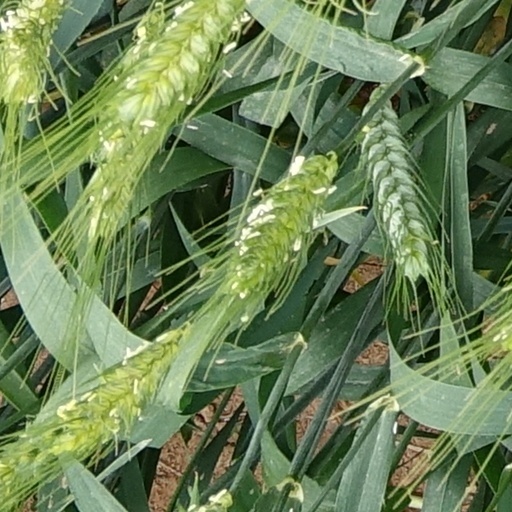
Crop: wheat